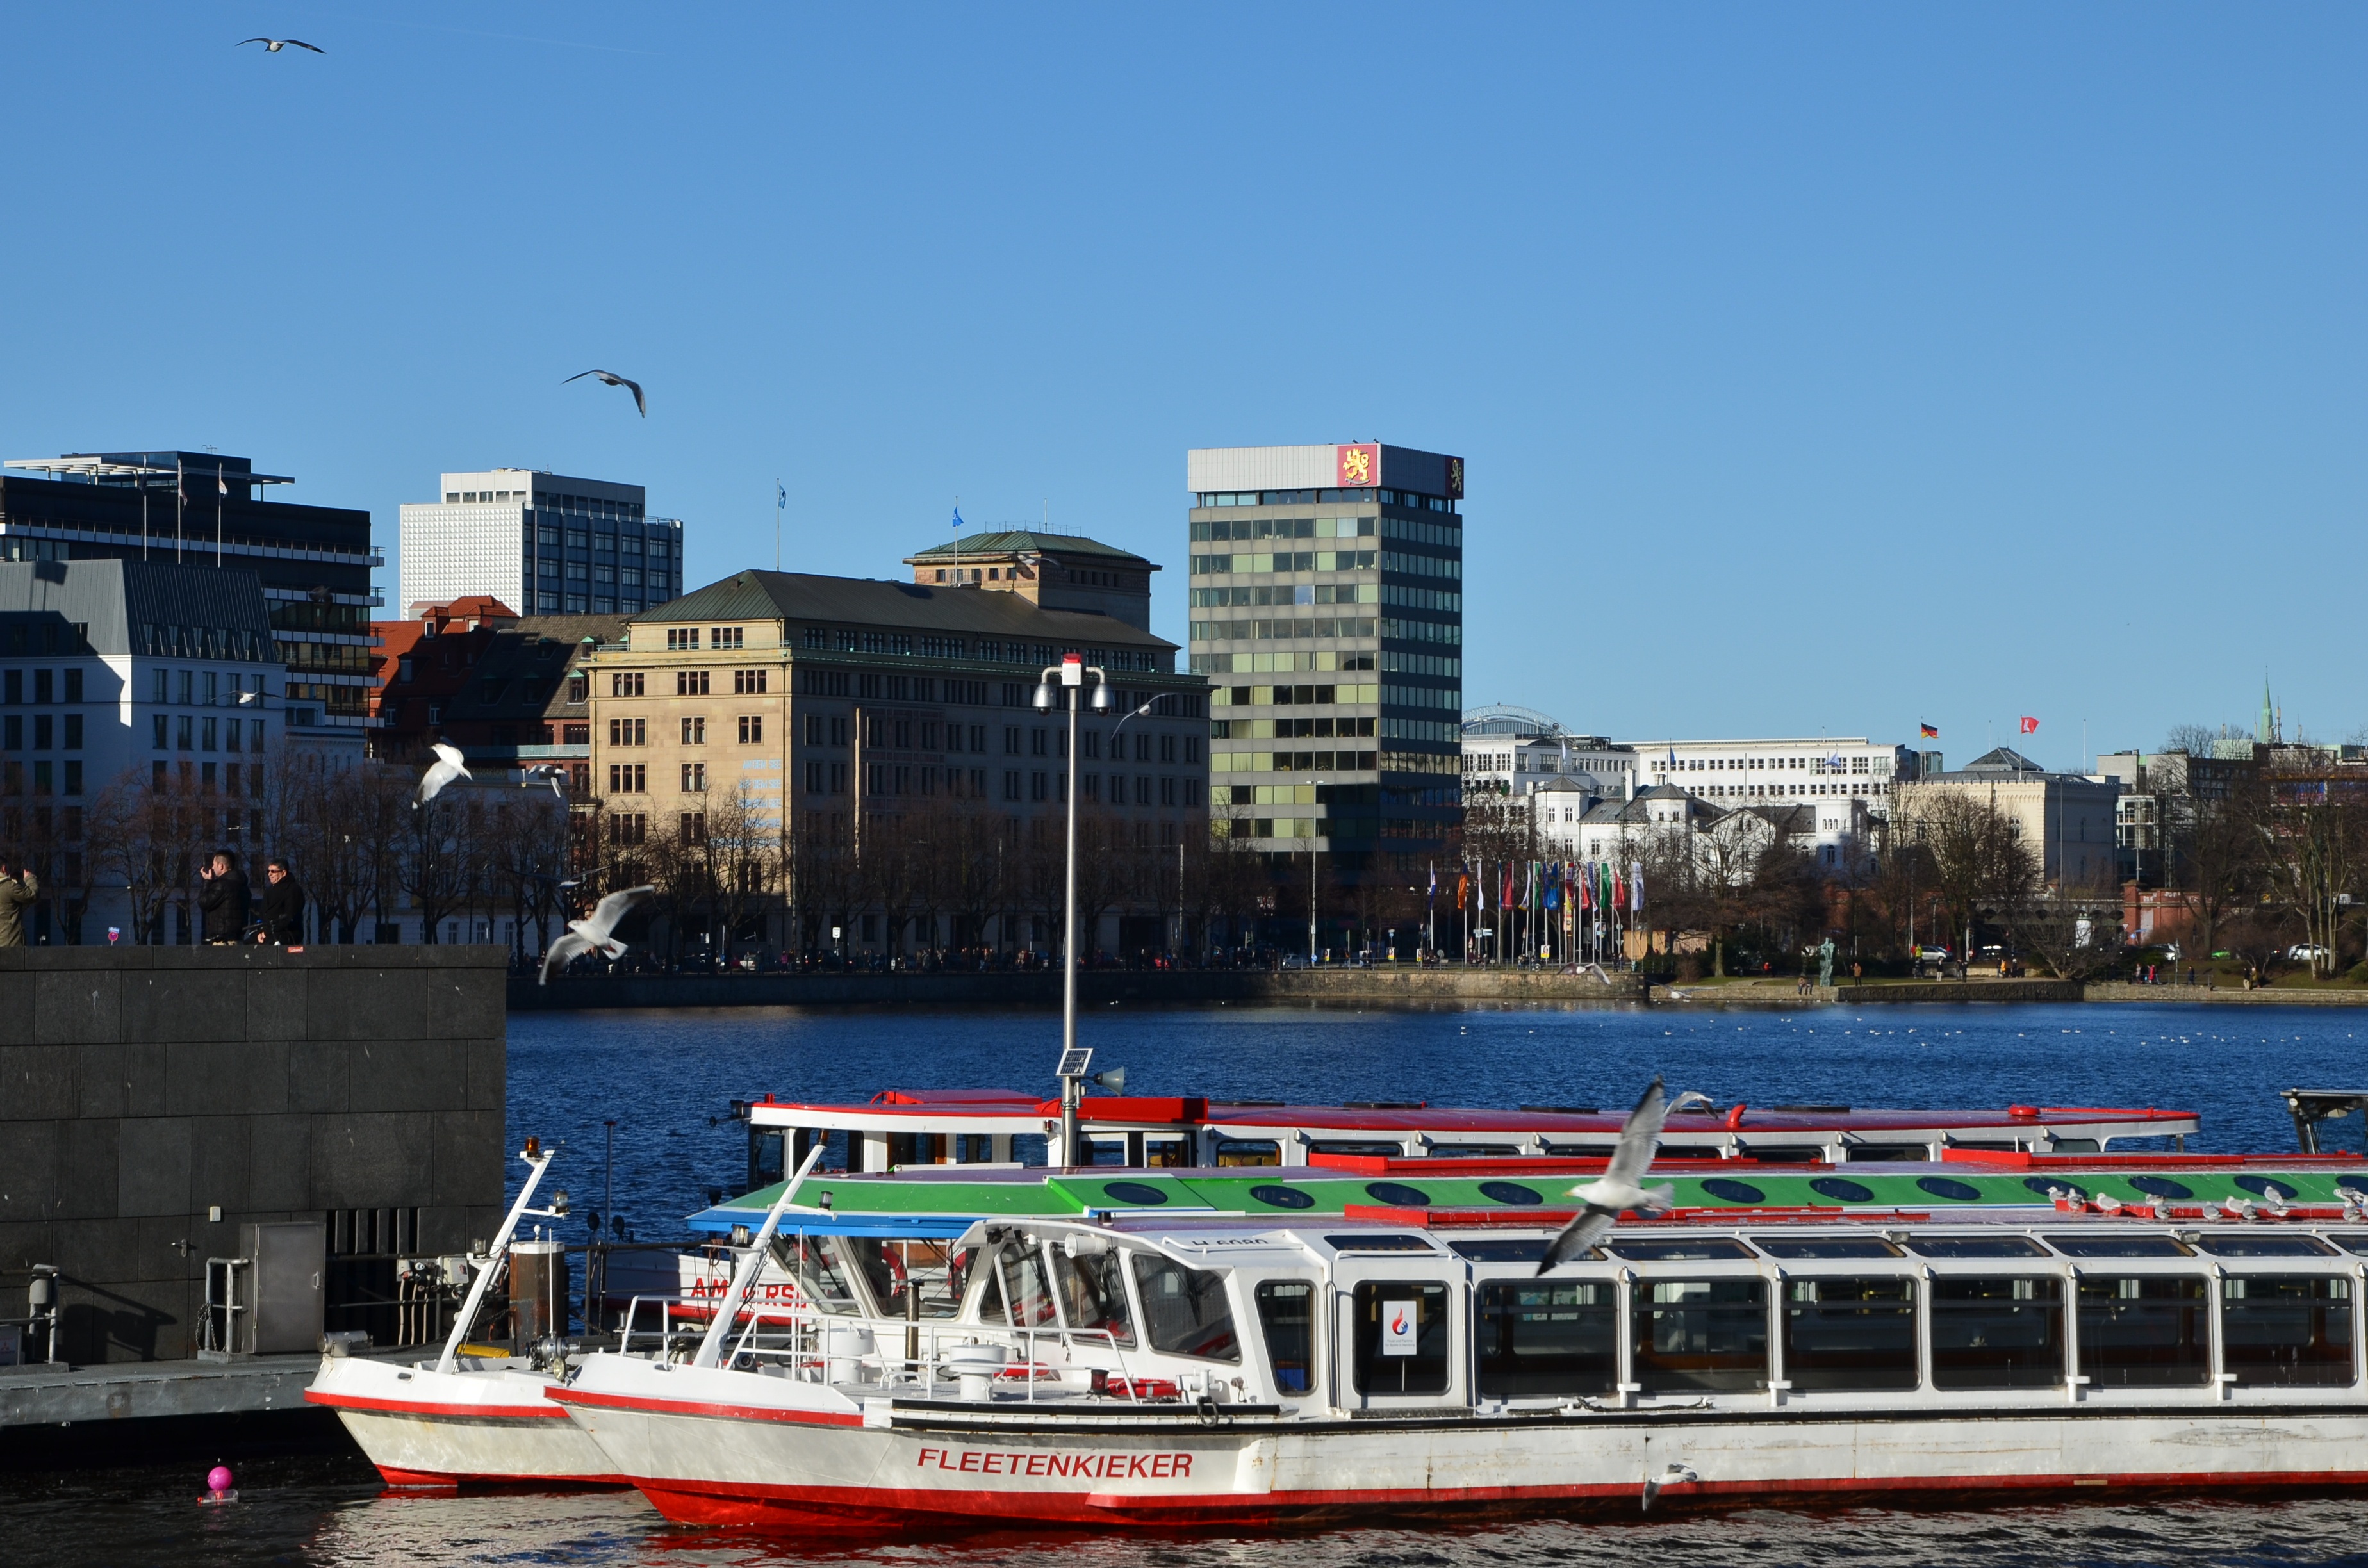
sea, water, architecture, boat, skyline, lake, city, ship, transport, vehicle, harbor, waterway, ferry, germany, promenade, watercraft, hamburg, hanseatic city, alster, binnenalster, passenger ship